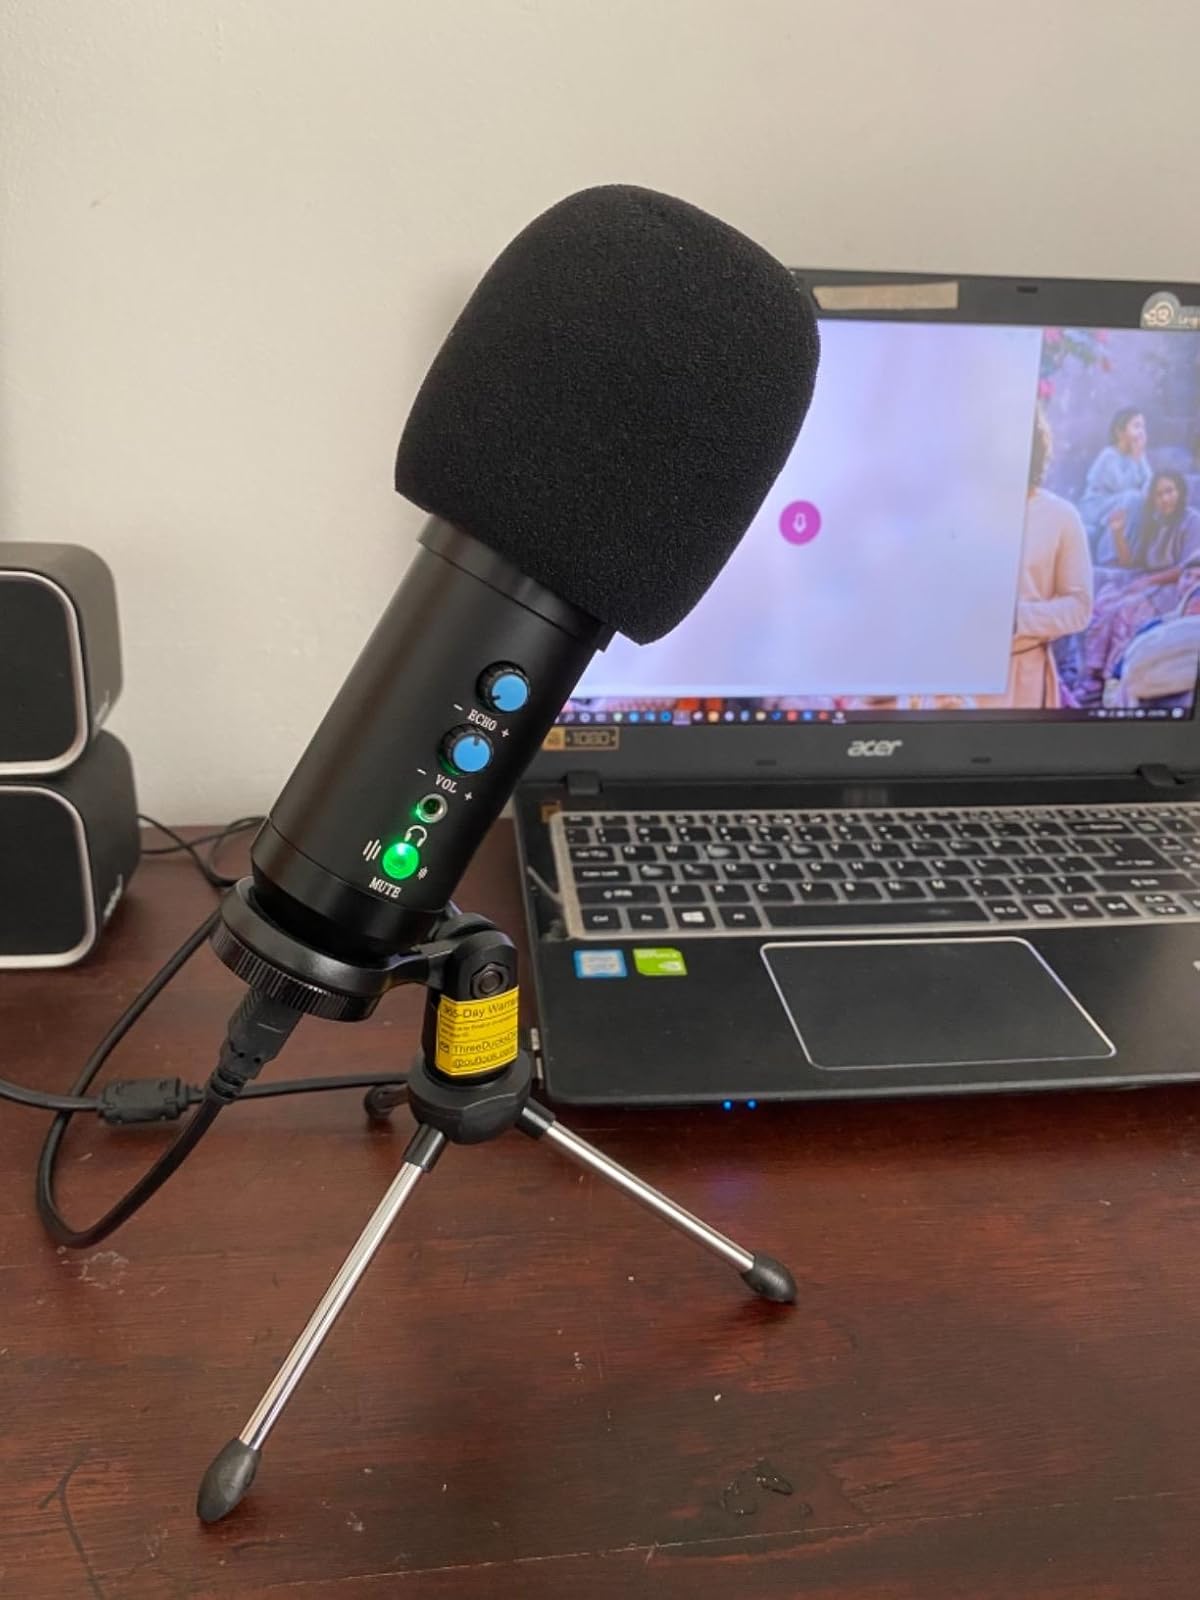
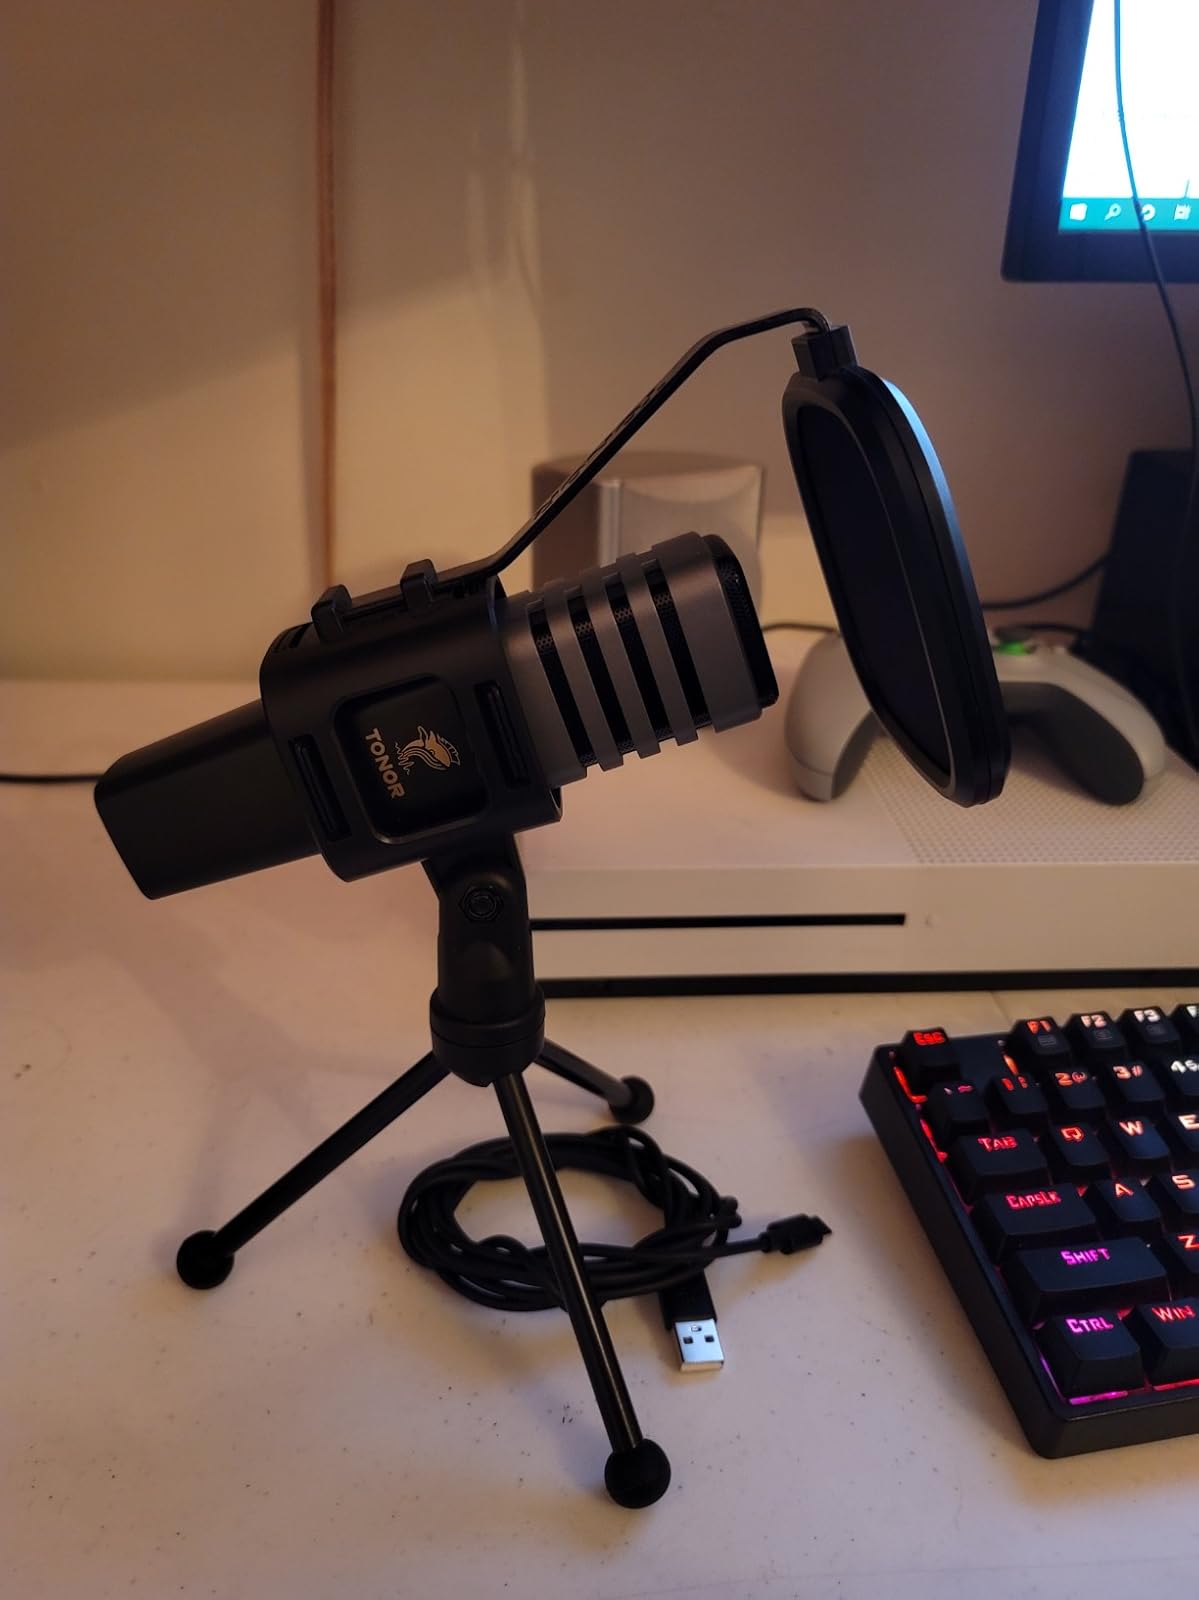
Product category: microphone
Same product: no